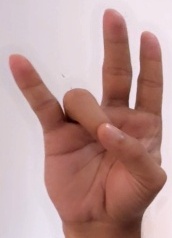
ASL sign: 7